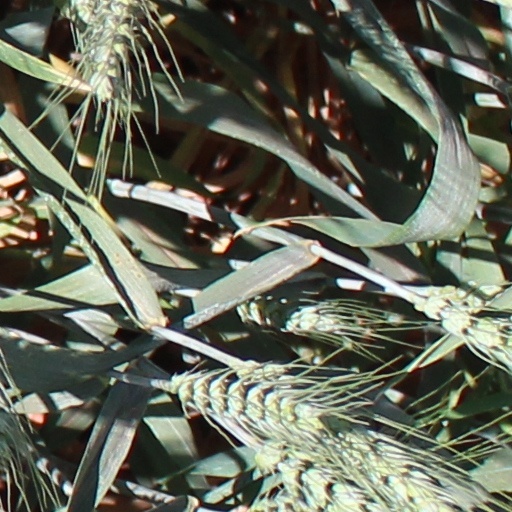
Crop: wheat